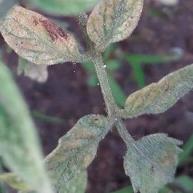
Crop: Tomato
Condition: mite-d